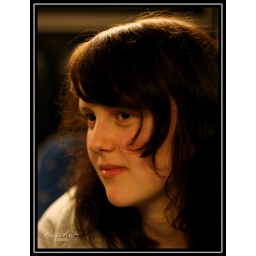
This is a girl German, we meet in train between Leipzig and Dressden. Her name Maxi, she is a volunteer